Motronic

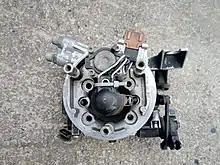
Bosch monopoint

Motronic is the trade name given to a range of digital engine control units developed by Robert Bosch GmbH (commonly known as Bosch) which combined control of fuel injection and ignition in a single unit. By controlling both major systems in a single unit, many aspects of the engine's characteristics (such as power, fuel economy, drivability, and emissions) can be improved.